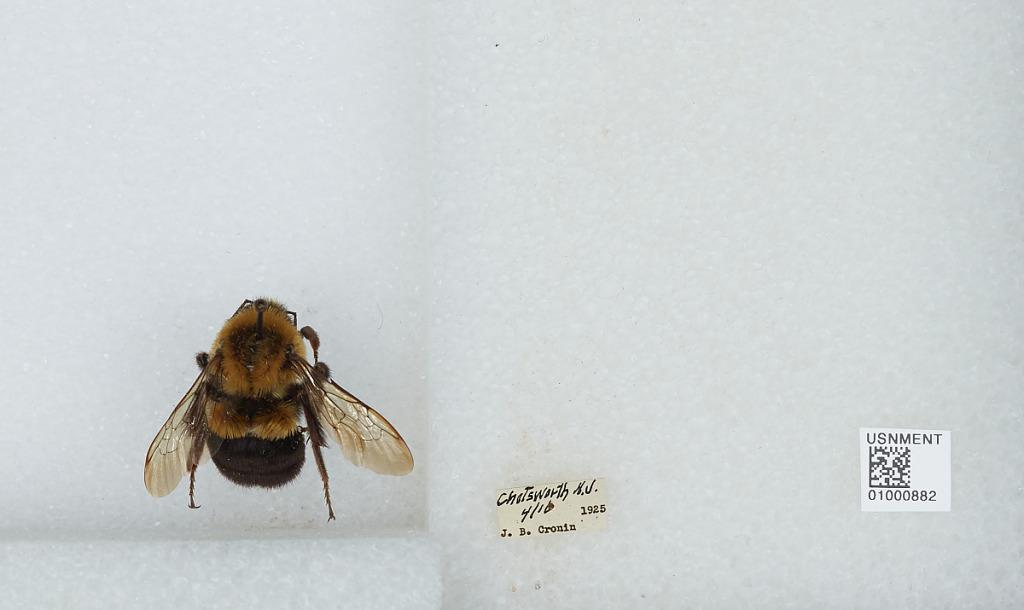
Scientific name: Bombus (Pyrobombus) impatiens Cresson
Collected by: J. Cronin
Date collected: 1925-4-10
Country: United States
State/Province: New Jersey
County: Burlington
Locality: Chatsworth
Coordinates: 39.8175, -74.535